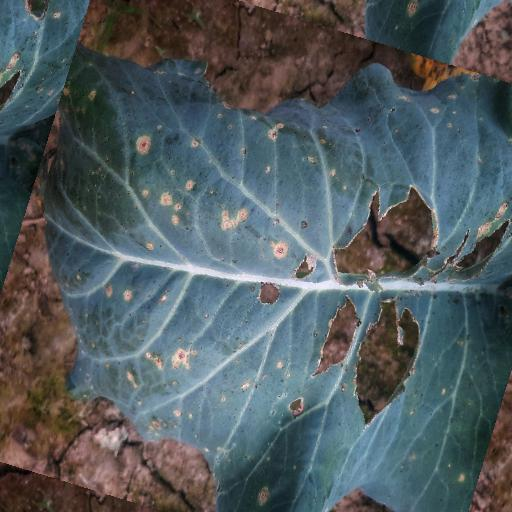
Label: Black Rot